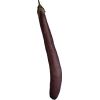
Label: eggplant_long